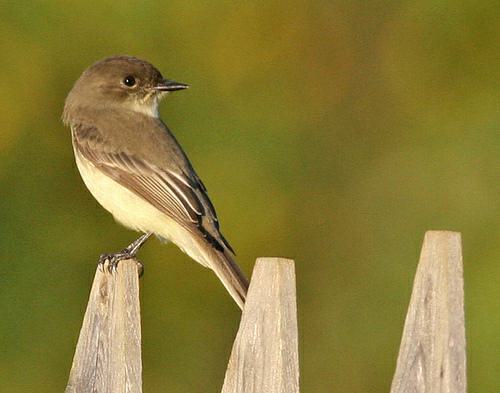
A photo of a sayornis